Tolkien's ambiguity

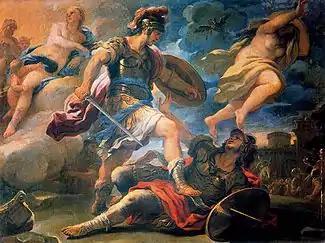
Tolkien's Cracks of Doom scene has been likened to "Aeneas' morally ambiguous killing of Turnus". 17th century painting by Luca Giordano

Madsen notes that the book's Cracks of Doom scene where Frodo and Gollum struggle for the One Ring is deeply ambiguous in its morality; far from some simple good triumphing over evil, good "depends on evil to deliver it." The classicist J. K. Newman agrees that this climactic scene has a moral ambiguity about it, likening it in Classical terms to "Aeneas' morally ambiguous killing of Turnus" at the end of Virgil's "Aeneid".